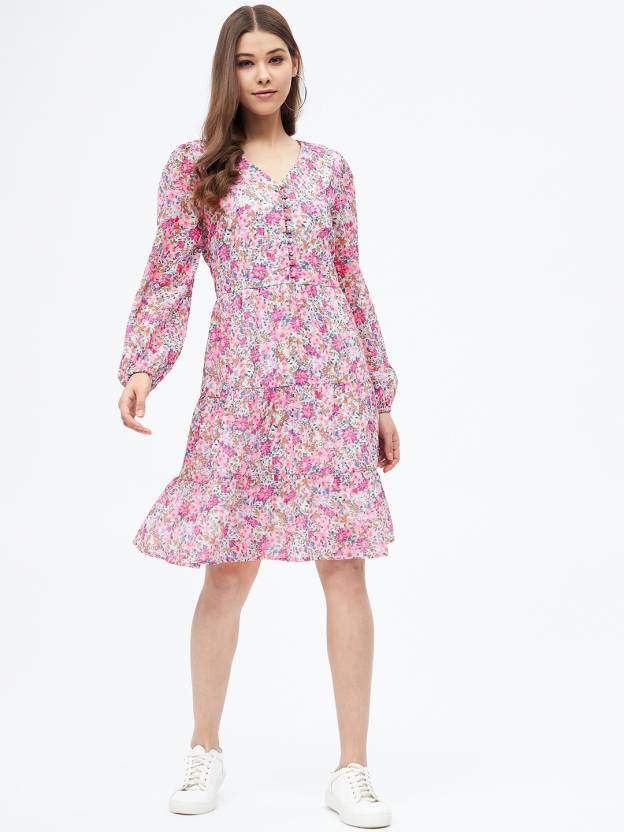
Product: Women Fit and Flare Multicolor Dress
Price: ₹659
Colors: Multicolor
Pattern: Printed